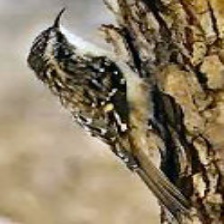
Species: BROWN CREPPER
Scientific name: CERTHIA AMERICANA